Uniforms and insignia of the Red Army (1917–1924)

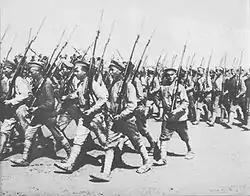
The Red Army on the march. They wear furashka caps, gymnastiorkas, sharovari trousers, and puttees. Note the prevalence of woven bast lapti peasant shoes. None of these men seem to be wearing Red Army insignia; this, along with sharing the same uniforms, would often lead to Reds and Whites mistaking each other for allies, or friends for enemies, during the Civil War.

Both officers and other ranks wore trousers ("sharovari"). For some officers these took the form of breeches whilst most soldiers wore semi-breeches (tight at the calf and loose at the thigh but less so in both cases than full breeches). These were typically olive-khaki but could vary greatly in colour depending on from where in the Imperial Army they originated, sometimes with brightly coloured stripes down the leg. Once again leather was especially popular with commanders.